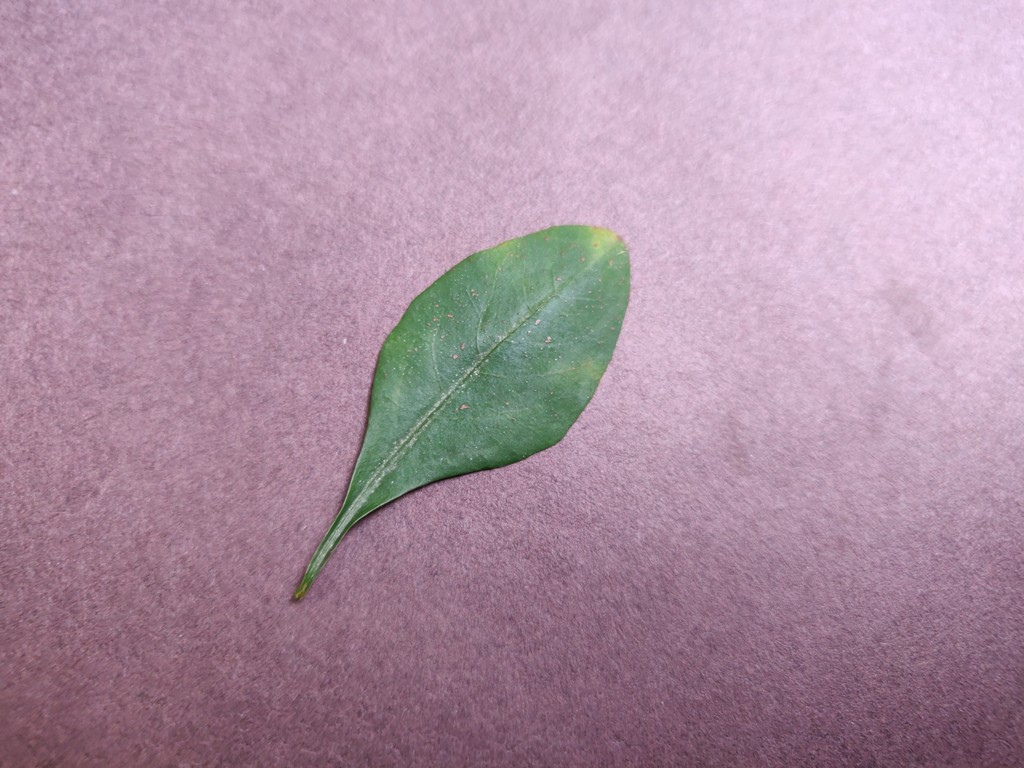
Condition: Unhealthy
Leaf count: single
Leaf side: front